Drancy internment camp

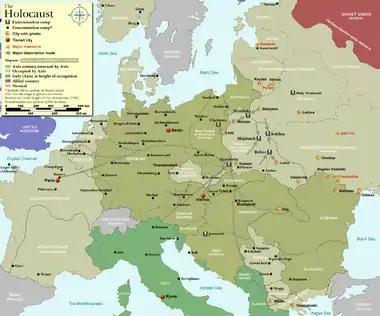
Map of Holocaust sites, with the Drancy camp and routes by Paris

On 20 August 1941, French police conducted raids throughout the 11th arrondissement of Paris and arrested more than 4,000 Jews, mainly foreign or stateless Jews. French authorities interned these Jews in Drancy, marking its official opening. French police enclosed the barracks and courtyard with barbed-wire fencing and provided guards for the camp. Drancy fell under the command of the Gestapo Office of Jewish Affairs in France and German SS Captain Theodor Dannecker. Five subcamps of Drancy were located throughout Paris (three of which were the Austerlitz, Lévitan and Bassano camps). Following the Vel' d'Hiv Roundup on 16 and 17 July 1942, more than 4,900 of the 13,152 victims of the mass arrest were sent directly to the camp at Drancy before their deportation to Auschwitz.